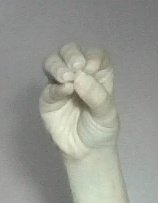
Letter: ha